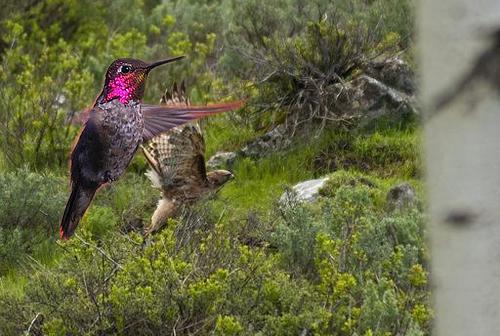
Bird species: Anna_Hummingbird
Bird type: landbird
Background: land